Open event at the 42nd Chess Olympiad

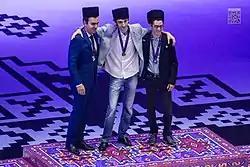
Leinier Domínguez (left), Baadur Jobava (middle) and Fabiano Caruana (right) on the podium of Board 1 medalists

Grandmaster norms were achieved by Yusup Atabayev (Turkmenistan), Nicola Capone (Belgium), Bogdan-Danil Deac (Romania), Marian Jurcik (Slovakia), Shahin Lorparizangeneh (Iran), Parham Maghsoodloo (Iran), Luca Moroni (Italy), Anton Smirnov (Australia, double GM norm) and Helgi Dam Ziska (Faeroe Islands).